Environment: lab
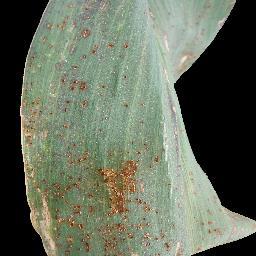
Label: common_rust